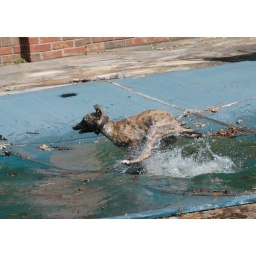
A 13 week old greyhound puppy, named Miles Per Hour, runs on pool cover in dirty water and leaves.